Karl von Urban

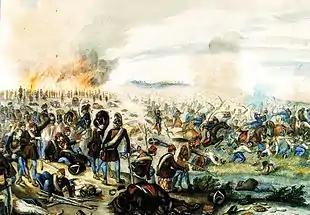

He headed the military survey and recruitment mission of the Inn Valley in Tyrol in the years 1837—1839 and, from 1843, Urban served as assistant to the General-Command Adjutant of the province of Banat. In 1845 he was named the General-Command Adjutant of the Military Government in the same province, a position he held for two years.